Prostitution in Impressionist painting

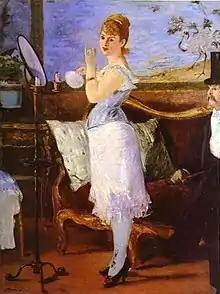
Edouard Manet "Nana"

The interest in prostitution became prevalent in French art and culture during this time, with paintings such as Édouard Manet's "Olympia" (1863) and novels such as Émile Zola's "Nana",( 1880) or Alfred de Musset, "Rolla ("1833). Victor Hugo (1802-1885) portrayed 'streetwalkers' in "Les Misérables" (1862) as desperate women forced to sell themselves, women with no options, such as his character Fantine. In Fantine's case, she was forced to turn to prostitution to support herself and her daughter, Cosette, after losing her factory job.